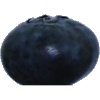
Label: blueberry